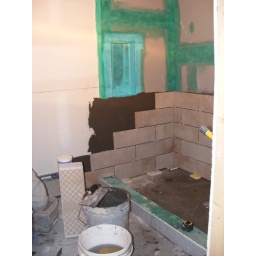
2007-12-19.002 - Begin of tile in 3rd floor guest bath